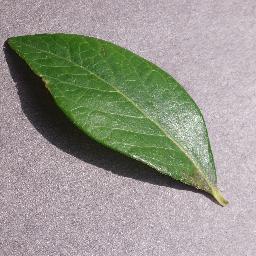
Label: Blueberry___healthy